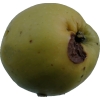
Label: Apple 13